Resava (river)

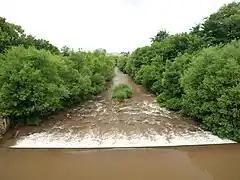
Resava at Despotovac.

Eastern Resava is located around the southern and western slopes of the Beljanica mountain. The area is partially karst, made of limestone, and as a result of a porous terrain, many caves are formed.